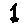
Label: 1